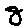
Label: 8